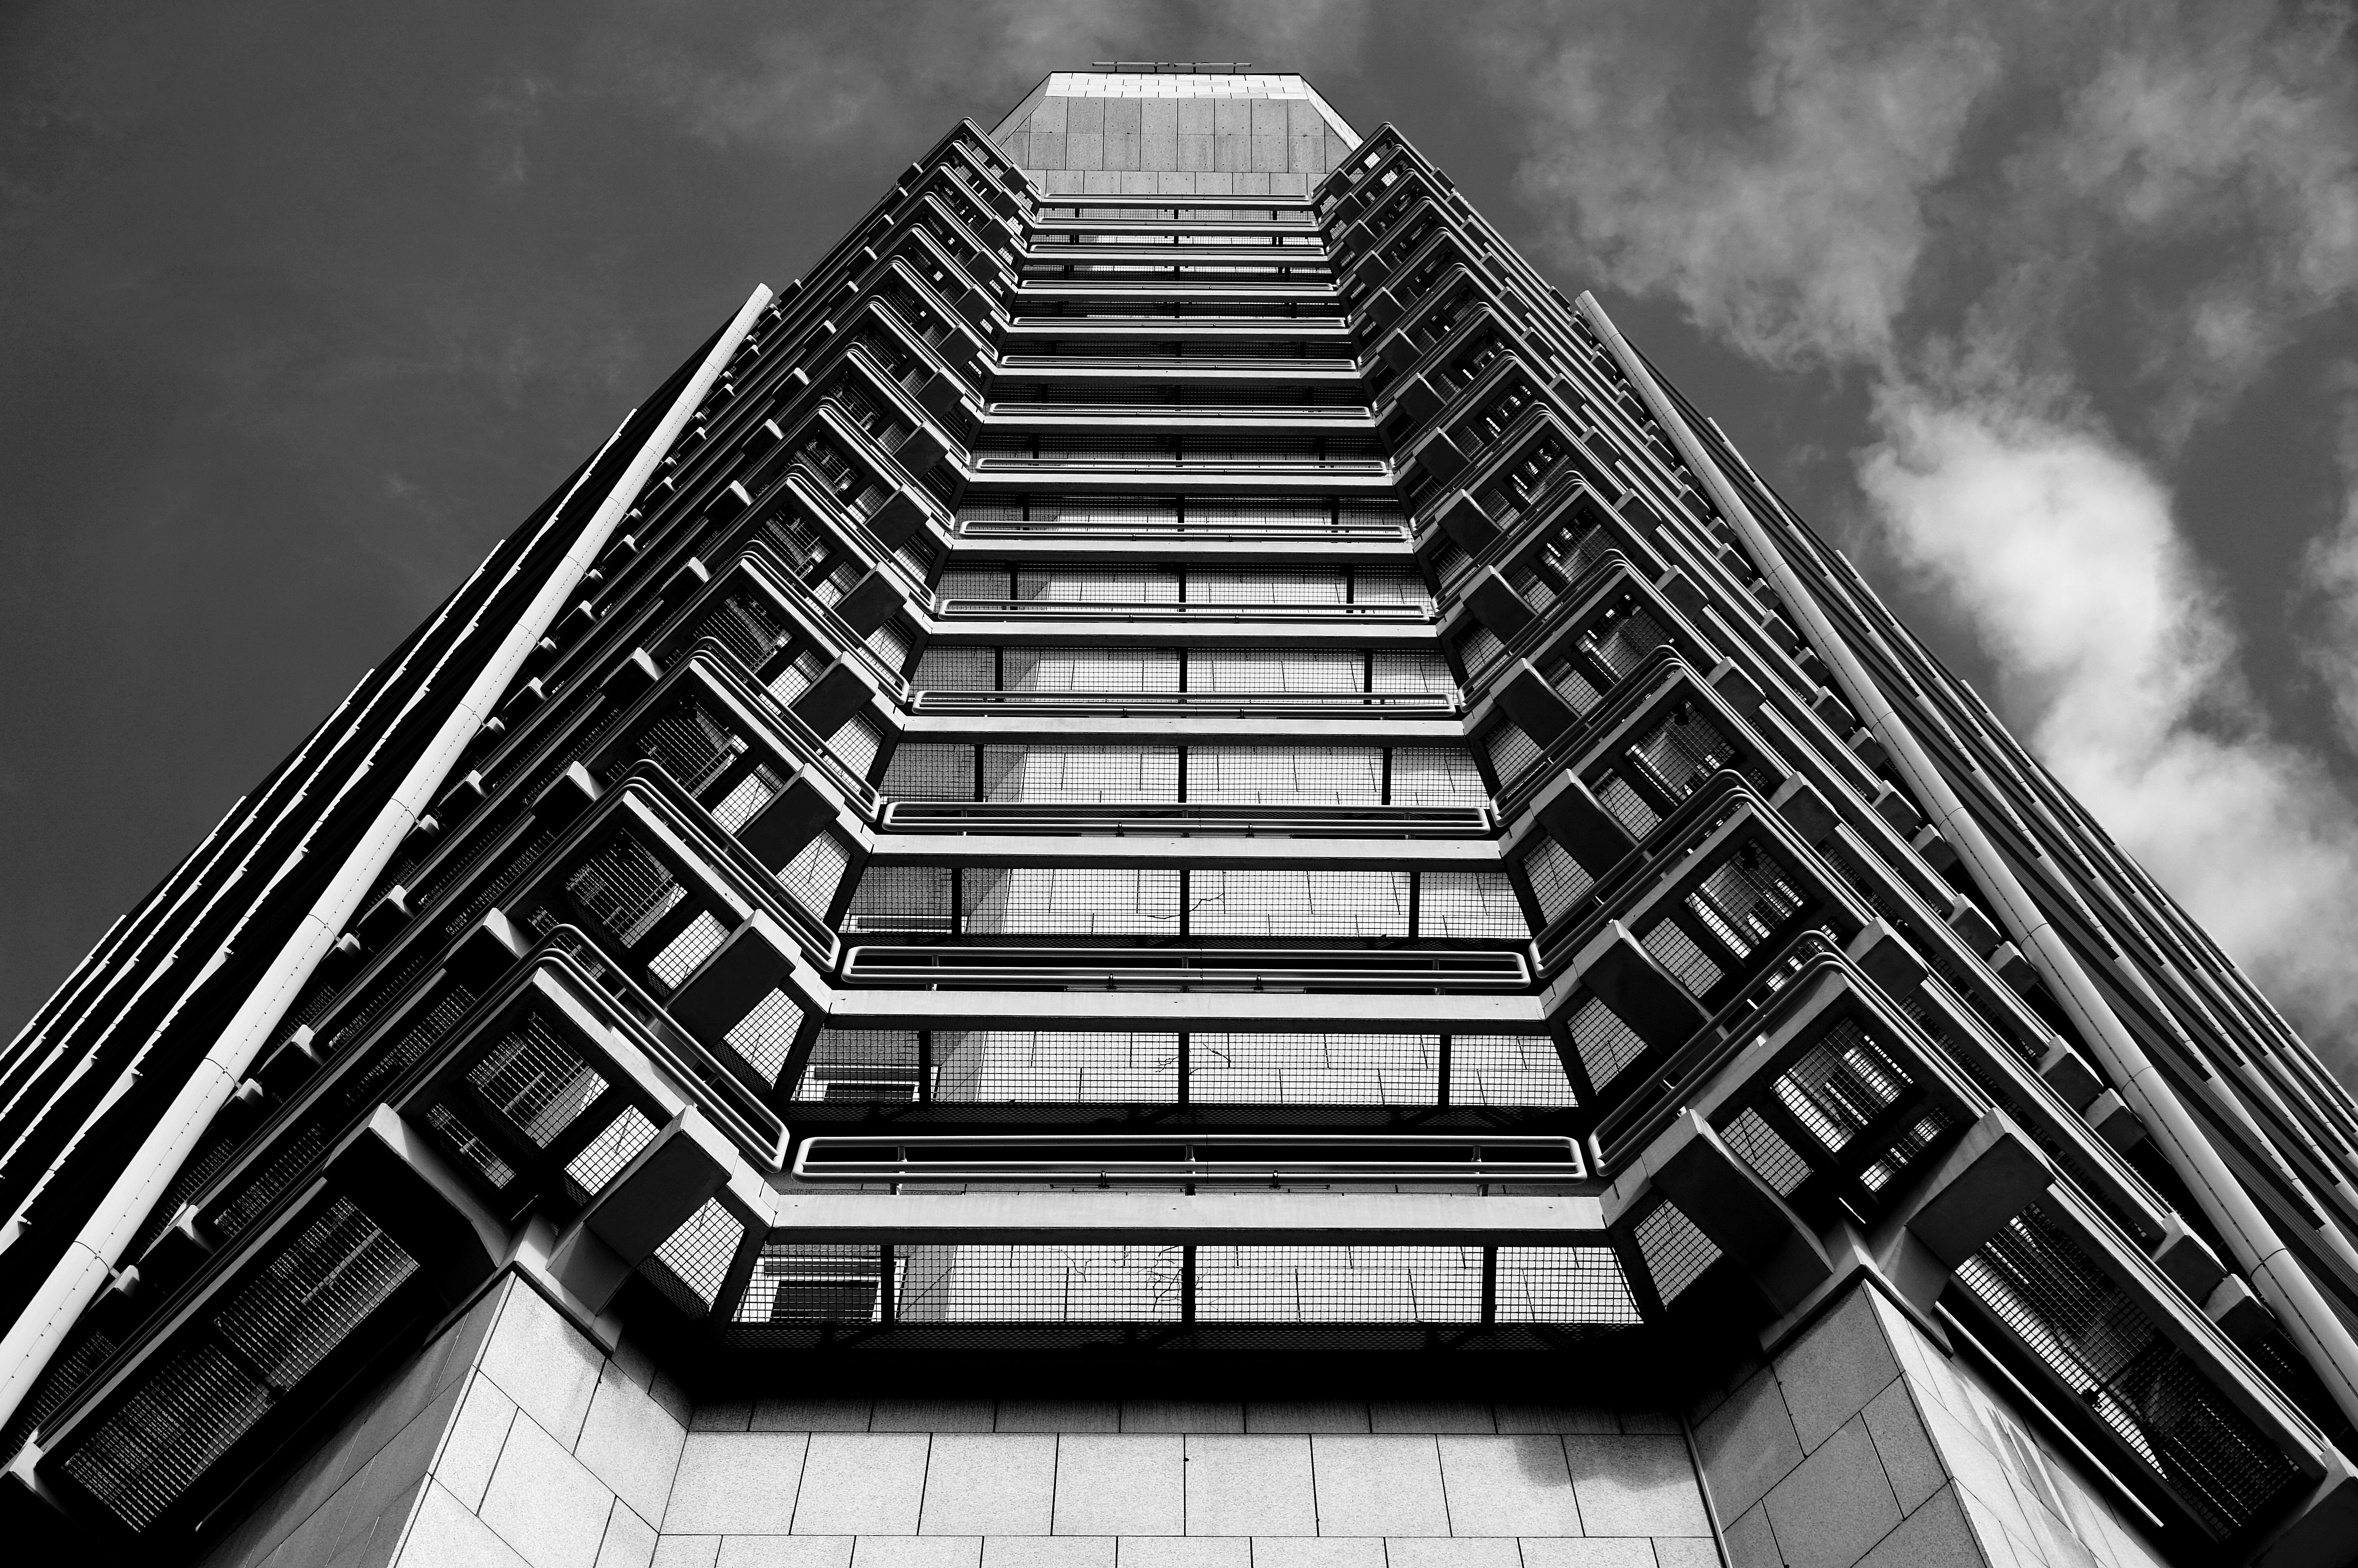
black and white, architecture, white, skyscraper, cityscape, line, tower, landmark, facade, black, monochrome, tower block, symmetry, shape, metropolis, urban area, monochrome photography, brutalist architecture